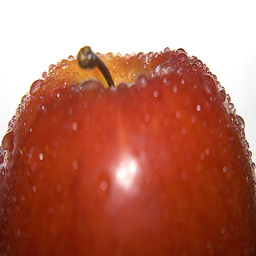
Label: Apple